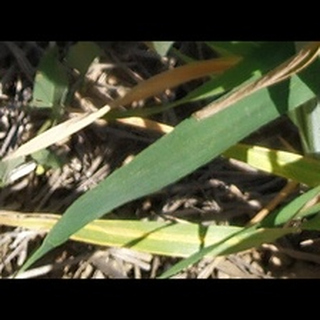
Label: healthy_wheat